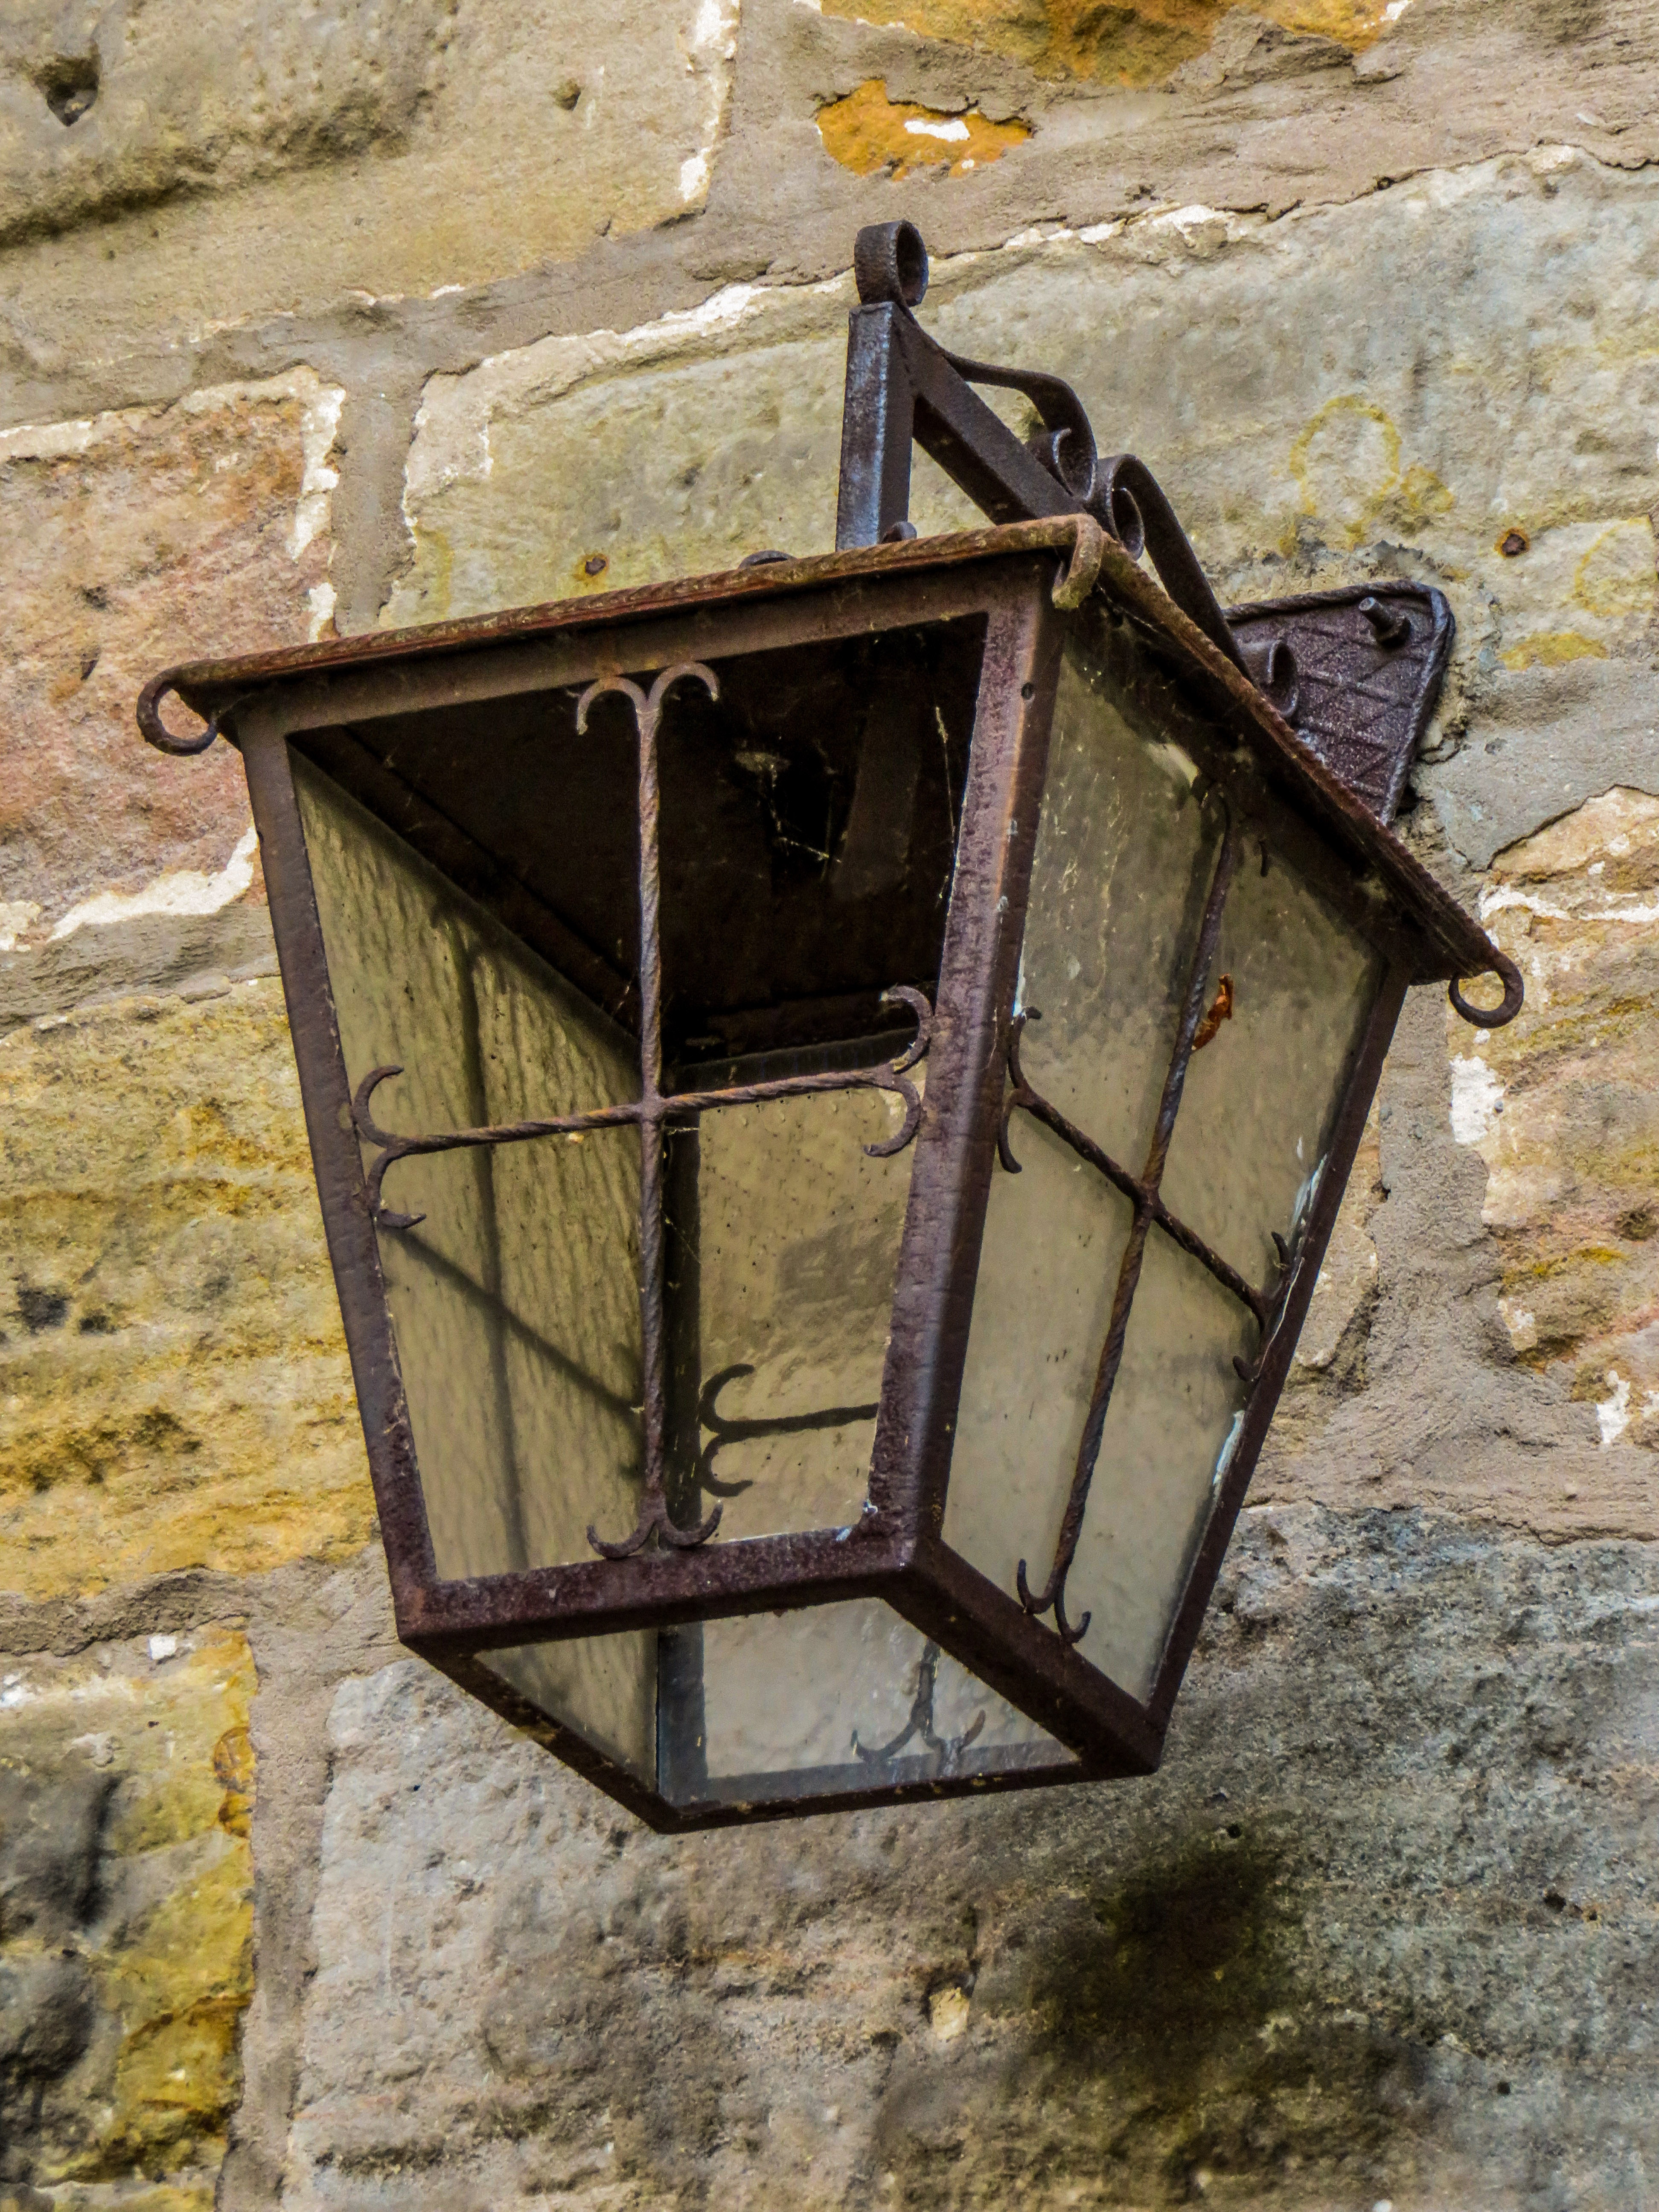
light, wood, window, old, lantern, broken, lamp, lighting, iron, historically, middle ages, street lighting, man made object, medieval street lighting